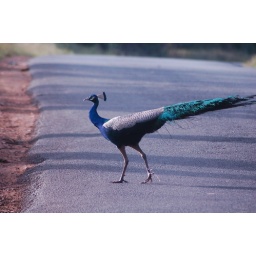
saw this peacock crossing the road near Theppakadu wildlife sanctuary near Mudumalai forest while driving down from Ooty..Tamilnadu.South India